Stanlow Island

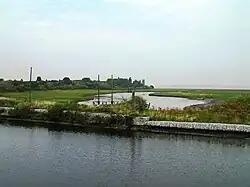
Stanlow Island from the Manchester Ship Canal

Stanlow Island is a small island found on the Manchester Ship Canal outside the Stanlow Oil Refinery. The island was occupied until the 1990s when the locals left due to isolation and the hazards of living nearby the refinery. Notable structures are the remains of Stanlow Abbey founded in 1178 that still remain at Stanlow Point. Access to the island using a 24-hour request ferry that links the Essar refinery to Stanlow Island with special permission.